Touring Car Masters

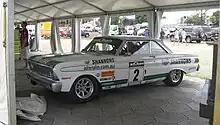
The 1964 Ford Falcon Sprint of 2010 Touring Car Masters Group 1 winner, Jim Richards

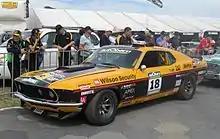
John Bowe won Class C in the 2011 series in a Ford Mustang

The series has proved popular with fans for the nostalgia value and also for the mix of eligible vehicles with the majority of competing vehicles being Australian or American V8s. Each model is allocated into one of three classes by the appointed category managers, TCM Racing Pty. Ltd, with drivers competing for Outright and Class awards. Performance parity is maintained between disparate models by varying maximum engine revolutions and minimum racing weights of those vehicles. In addition, a driver may be classified as a seeded driver and additional parity adjustments applied to cars driven by these drivers, as deemed appropriate.